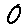
Label: 0